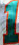
Number: 1